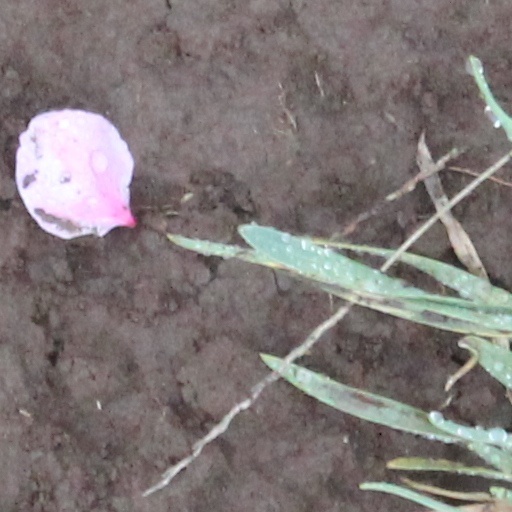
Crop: wheat